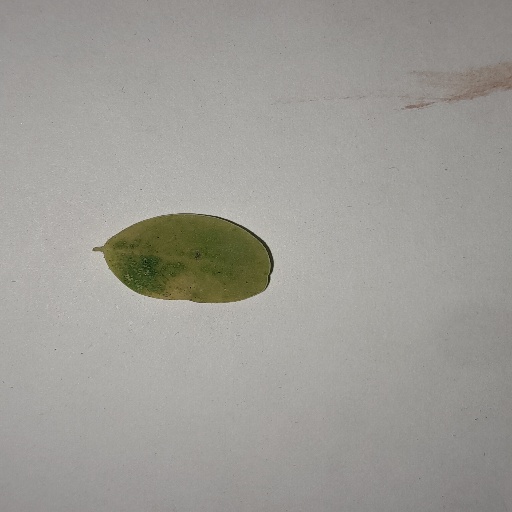
Species: Sojina
Leaf condition: Yellow Leaf